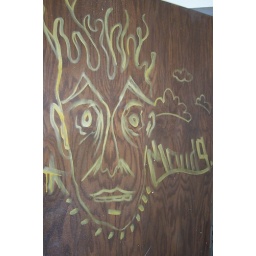
cloud 9-on a door in abandoned warehouse